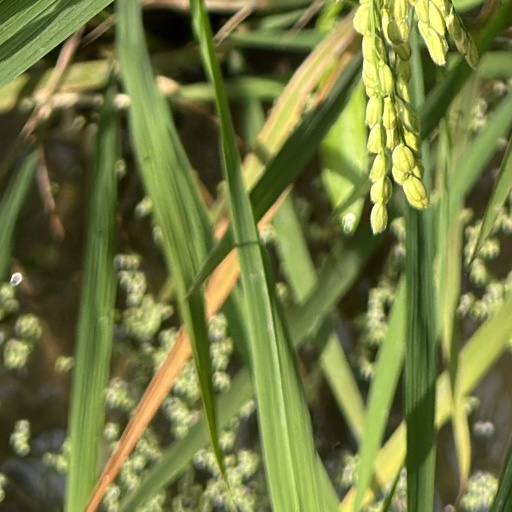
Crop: rice